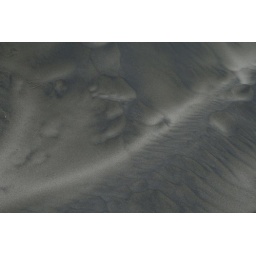
sand on the pacific coast, near golden gate park